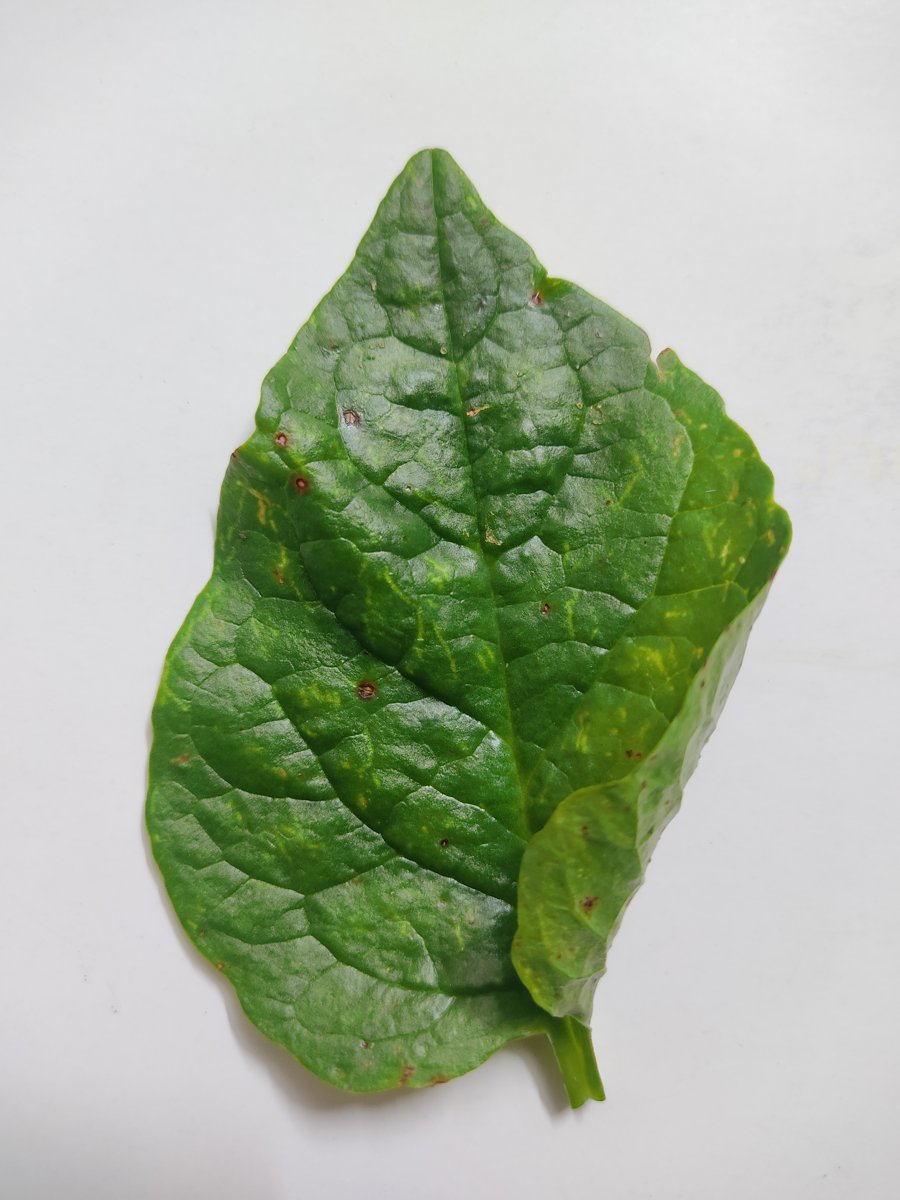
Label: Bacterial-Spot